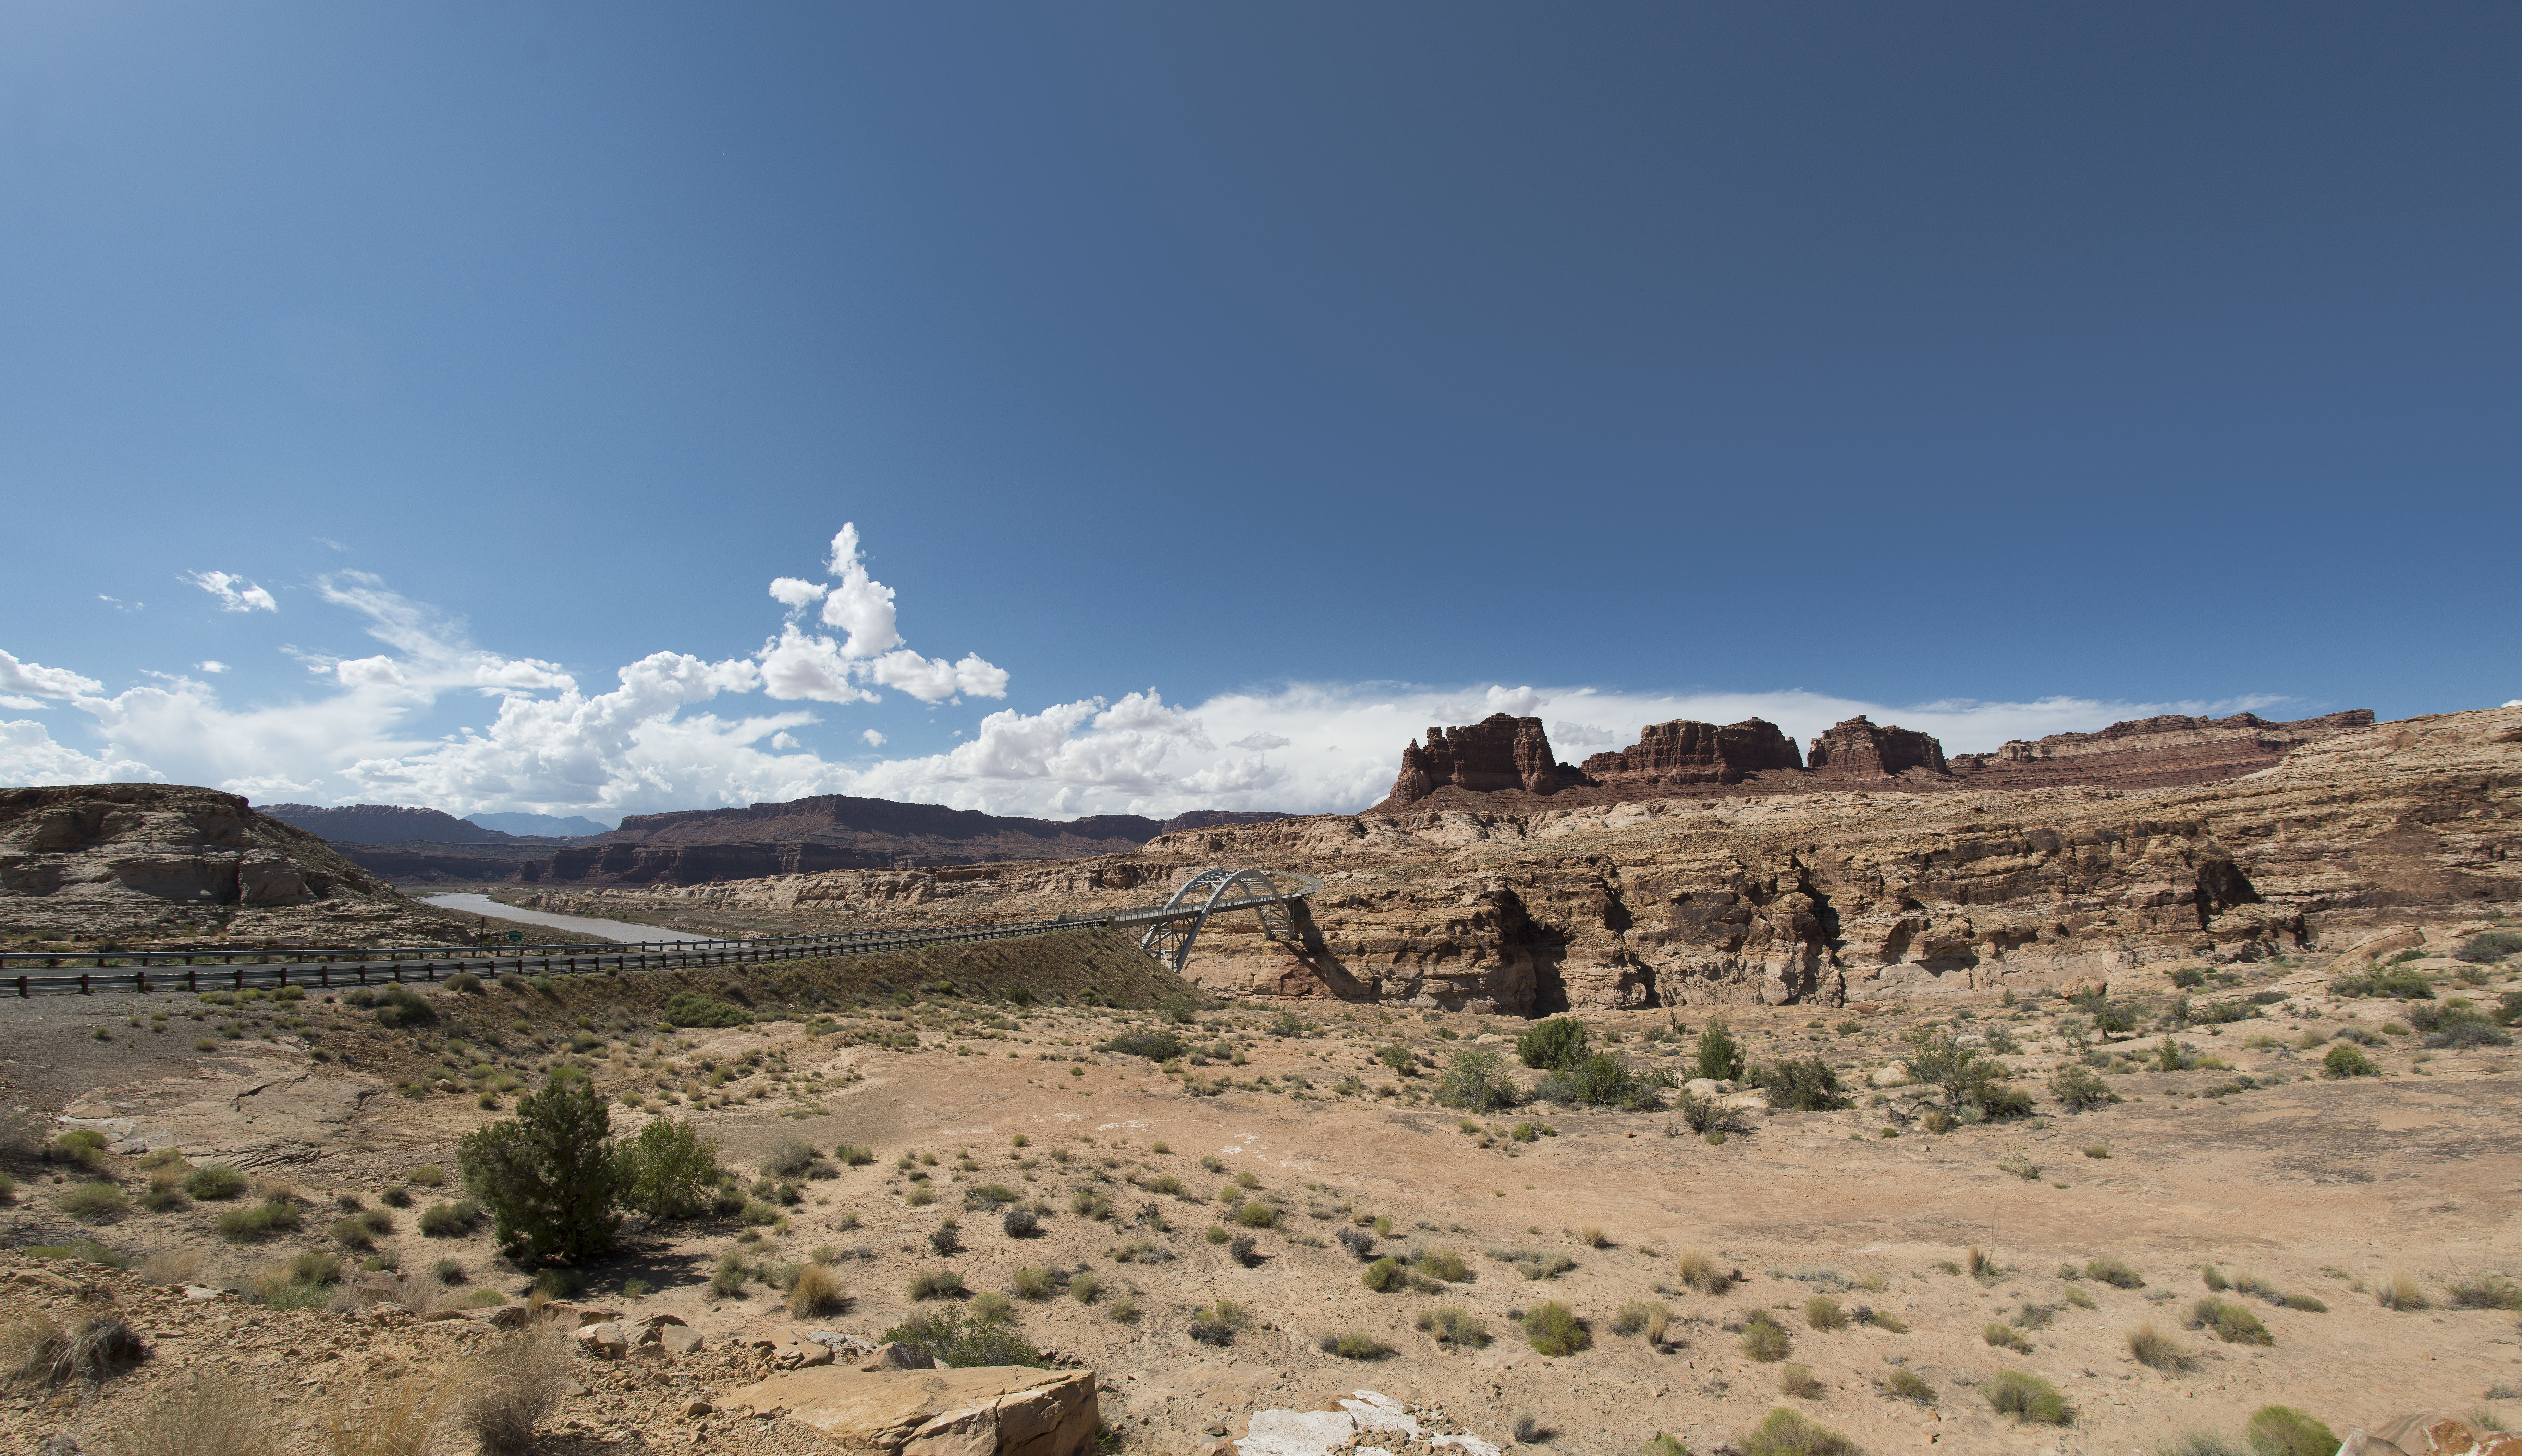
landscape, rock, wilderness, mountain, desert, valley, canyon, national park, cool image, geology, badlands, plateau, i, nikond800e, ecosystem, wadi, butte, landform, samyang12mmf28, natural environment, geographical feature, aeolian landform, mountainous landforms